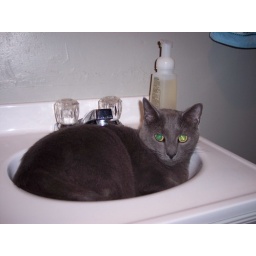
cat in sink